History of Curaçao

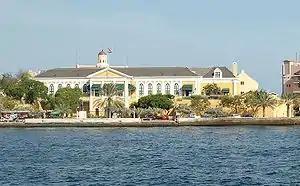
Fort Amsterdam as seen from sea

Spaniard Alonso de Ojeda became the first European to visit Curaçao on 26 July 1499. At that time about 2,000 Caquetios lived on the island. By 1515 almost all Caquetios were enslaved and taken away to Hispaniola. The Spanish settled on the island in 1527 and governed it from one of the Spanish-Venezuelan cities. The Spanish imported many non-native animals and plants to Curaçao. Horses, sheep, goats, pigs, and cattle were introduced from Europe or other Spanish colonies. Various non-native trees and plants were also planted by the Spaniards.